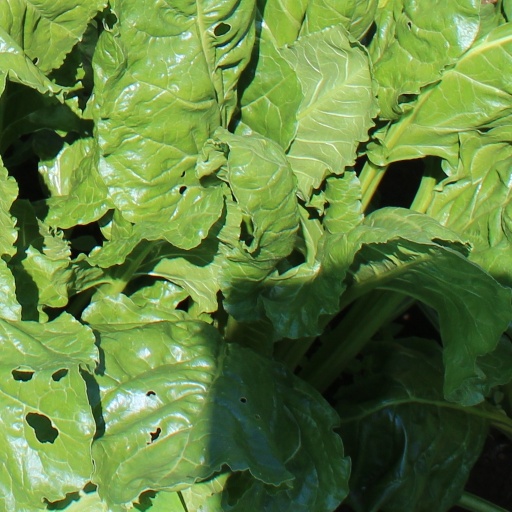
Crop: sugar beet